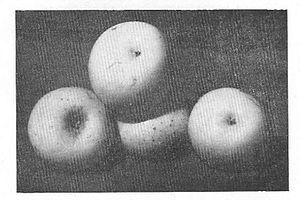
Pomme ""Coquette"" ou ""Blanc d'Espagne""."
Coquette est le nom d'un cultivar de pommier domestique, variété locale des Pyrénées-Orientales.